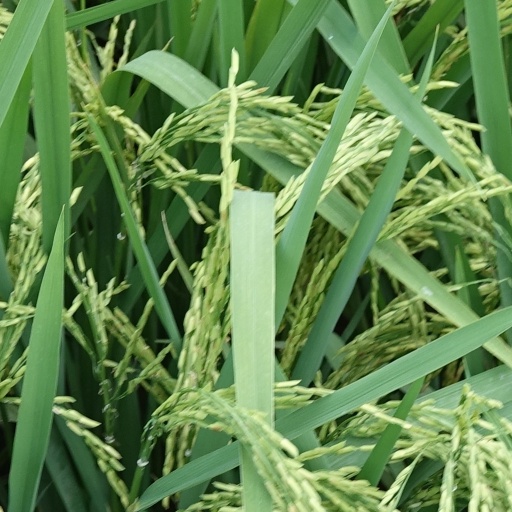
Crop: rice